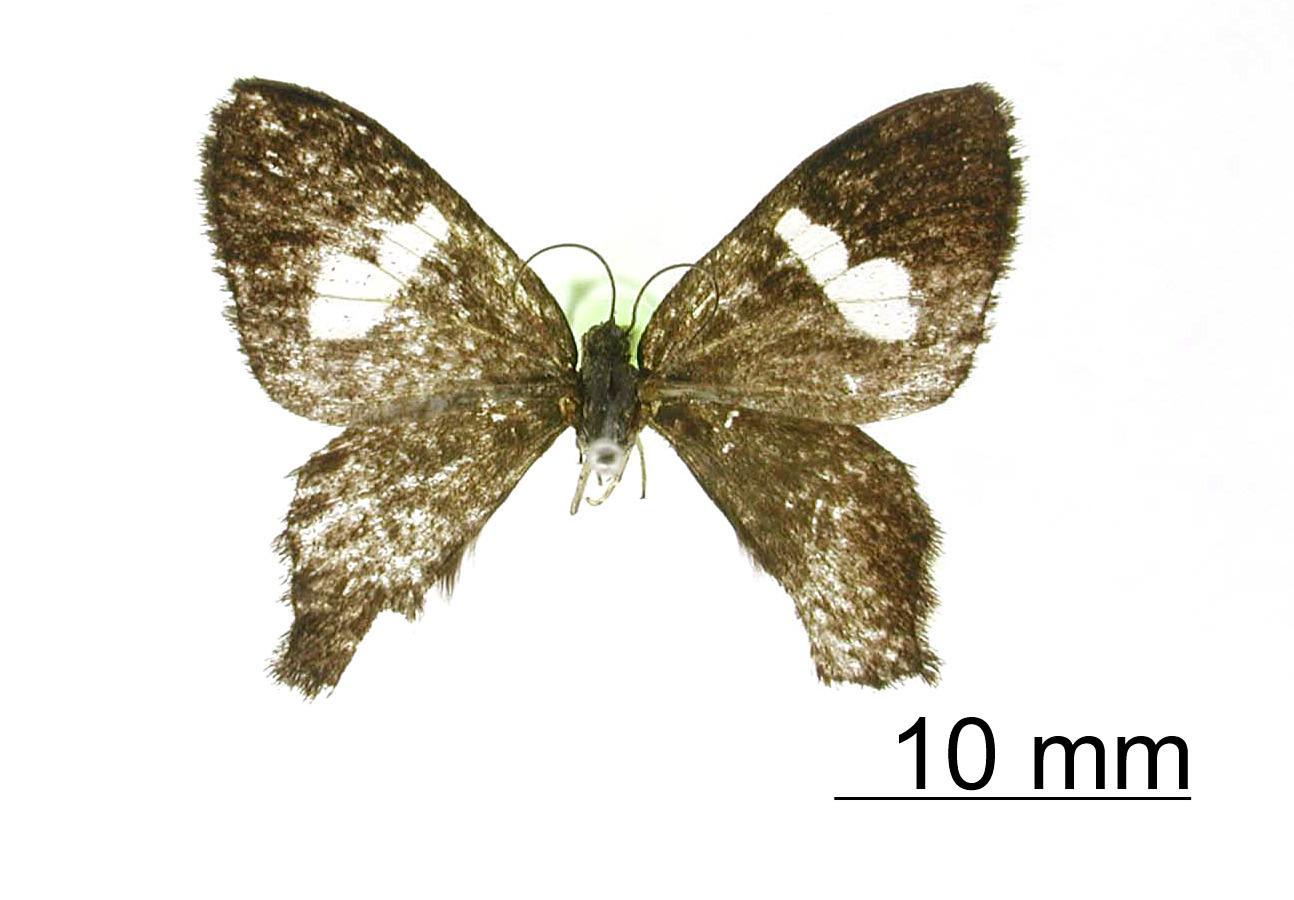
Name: Erateina inconspicua
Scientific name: Erateina inconspicua Dognin, 1913
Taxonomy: Animalia, Arthropoda, Insecta, Lepidoptera, Geometridae, Ennominae
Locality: Monte Tolima, Colombia, Colombia